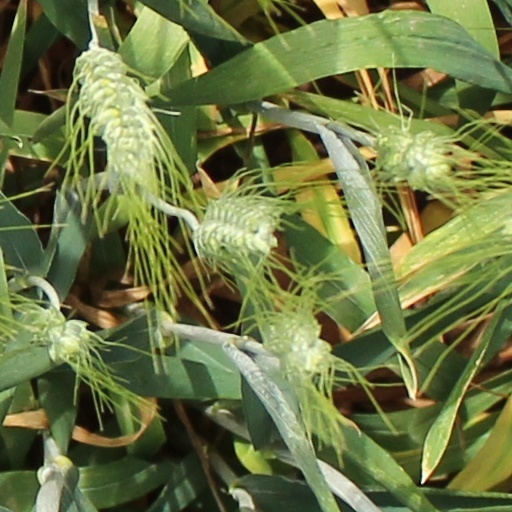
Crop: wheat